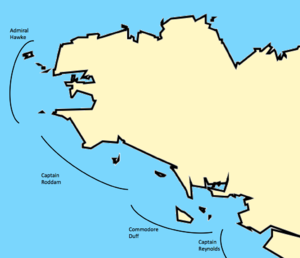
Blocus naval de la Bretagne durant la guerre de Sept Ans
Le blocus de la Vilaine est une opération militaire navale résultant de la bataille des Cardinaux, ayant opposé les flottes française et britannique, pendant la guerre de Sept Ans, au large de la Bretagne. La bataille navale initiale a lieu le 20 novembre 1759 dans un triangle formé par les îles d'Hœdic et Dumet et la pointe du Croisic. Au soir de la bataille, onze navires français se réfugient dans l'estuaire de la Vilaine, à hauteur de Damgan, Billiers et Pénestin, puis plus à l'intérieur des terres — Arzal, Camoël — pour échapper aux attaques ennemies. Durant plus de deux ans, dans un contexte d'intrigues politiques entre les officiers nobles, fidèles à l'amiral de Conflans, grand perdant de la bataille des Cardinaux et tenant de la destruction des navires encalminés, et le duc d'Aiguillon, partisan de la sortie progressive des bateaux, sept mille hommes d'équipage s'établissent dans l'embouchure de la Vilaine et sur le port de La Roche-Bernard. Malgré les contraintes financières imposées par le Trésor royal, la présence de la petite flotte et de ses équipages engendre un flux économique local.